The Telephone Girl (1927 film)

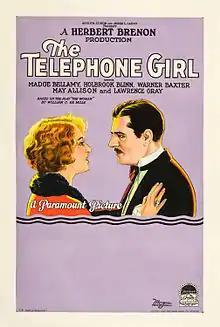
Theatrical poster

The Telephone Girl is a 1927 American silent drama film directed by Herbert Brenon, produced by Famous Players–Lasky, released by Paramount Pictures, and based on the play "The Woman" (1911) by William C. deMille. This film starred Madge Bellamy, Holbrook Blinn, and Warner Baxter.